Hallie Morse Daggett

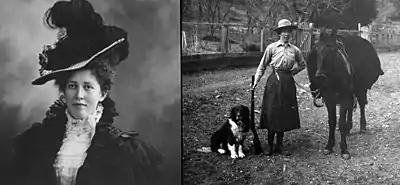
Hallie Morse Daggett was the first woman fire lookout employed by the US Forest Service. She began in the remote Klamath National Forest, California in 1913 and served for fifteen years. Photo courtesy of the Forest History Society, Durham, N.C.

Hallie Morse Daggett (December 19, 1878 – October 19, 1964) was the first woman hired as a fire lookout by the United States Forest Service.